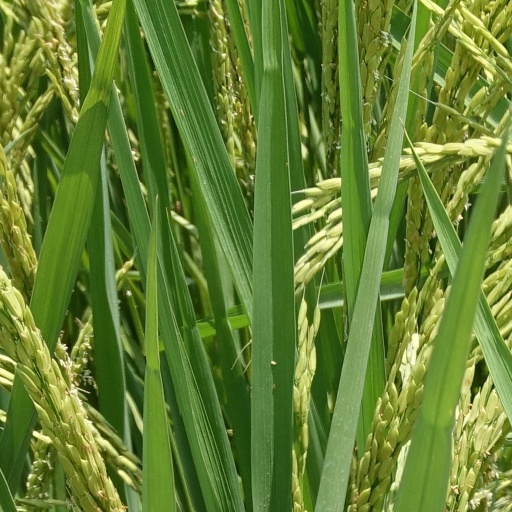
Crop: rice